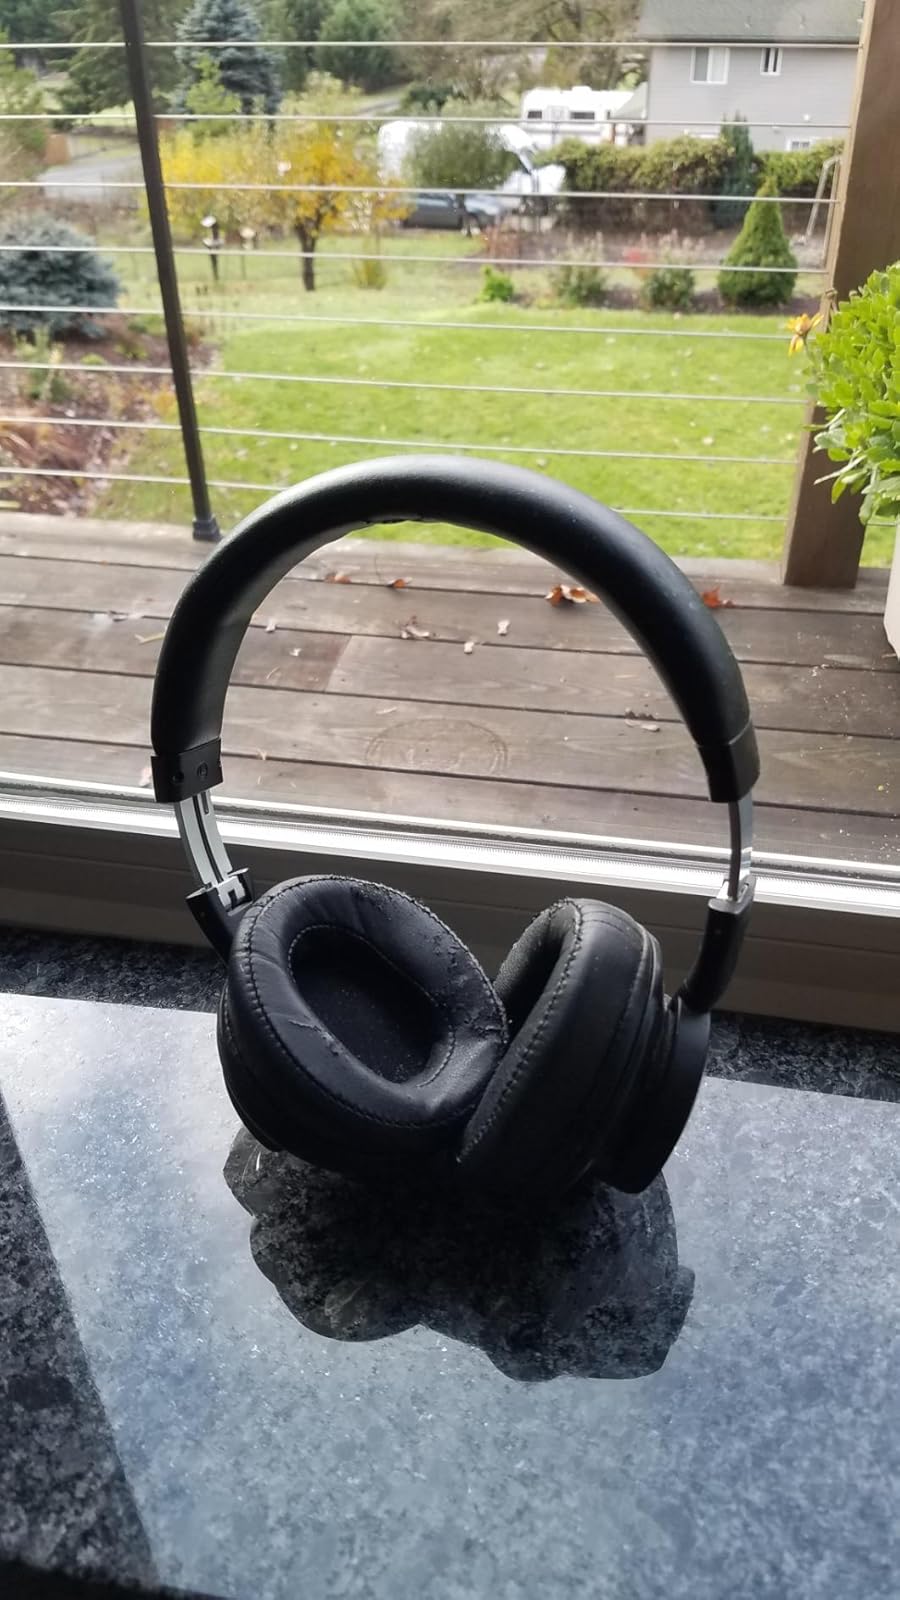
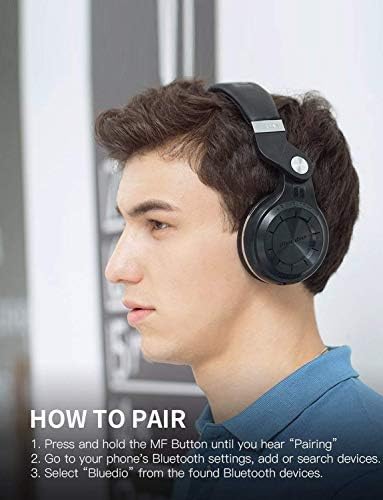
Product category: headphones
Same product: no